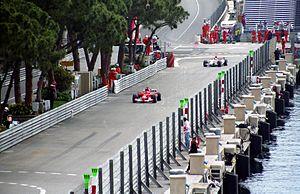
Le Grand Prix automobile de Monaco 2004, disputé le 23 mai 2004 sur le circuit de Monaco, est la 719ᵉ épreuve du championnat du monde de Formule 1 courue depuis 1950. Il s'agit de la 62ᵉ édition du Grand Prix de Monaco, la 51ᵉ comptant pour le championnat du monde de Formule 1 et la sixième manche du championnat 2004.
Le circuit de Monaco est un circuit automobile temporaire empruntant les rues de la ville de Monaco, dans les quartiers de La Condamine et Monte-Carlo. Il accueille chaque année le Grand Prix de Monaco et tous les deux ans le Grand Prix de Monaco Historique.